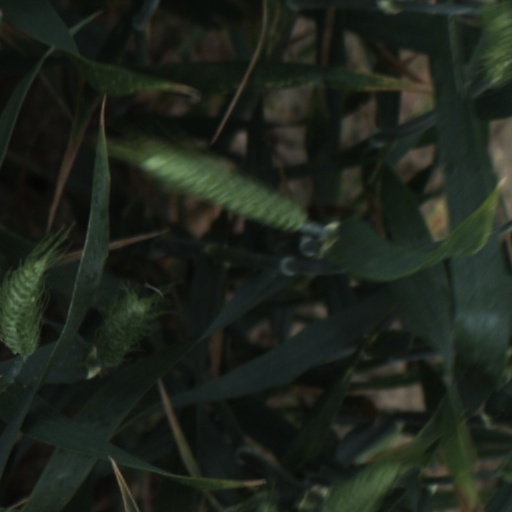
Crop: wheat